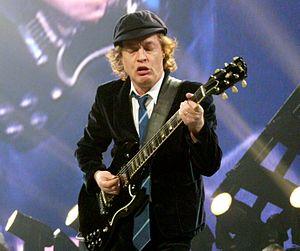
"Not in This Lifetime... est une tournée du groupe américain de hard rock Guns N' Roses qui marque le retour des membres originaux Slash et Duff McKagan. C'est la première fois depuis la fin de la tournée Use Your Illusion Tour en juillet 1993 que le chanteur Axl Rose, le bassiste Duff McKagan et le guitariste Slash jouent ensemble. Le nom de la tournée ""Not In This Lifetime"" fait référence à la réponse qu'avait donnée Axl Rose en 2012 à un journaliste qui lui demandait si une reformation du groupe allait avoir lieu. La claviériste Melissa Reese rejoint le groupe pour cette tournée.
Angus McKinnon Young est un musicien australien d'origine écossaise, né le 31 mars 1955 à Glasgow.